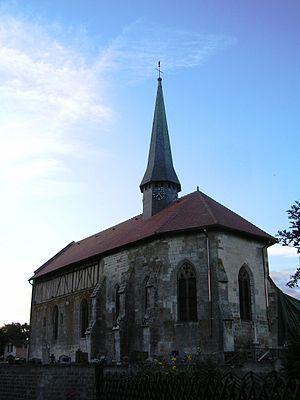
Église Saint-Hilaire d'Écriennes (Classé) This building is indexed in the Base Mérimée, a database of architectural heritage maintained by the French Ministry of Culture,
Cet article recense les monuments historiques français classés en 1915.
Cet article recense les monuments historiques de la Marne, en France.
Écriennes est une commune française, située dans le département de la Marne en région Grand Est.